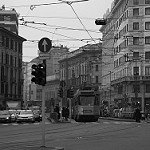
Label: non_damage_buildings_street